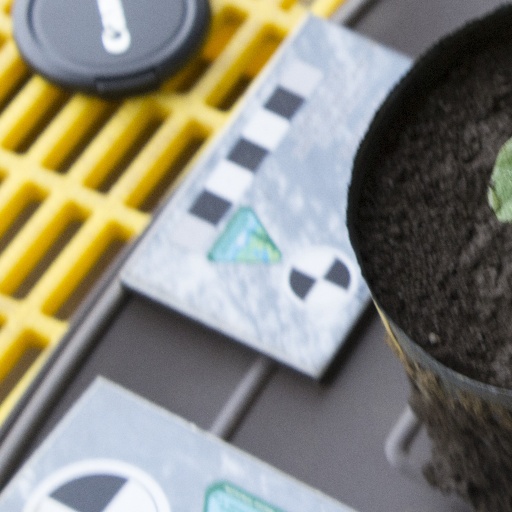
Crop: soybean